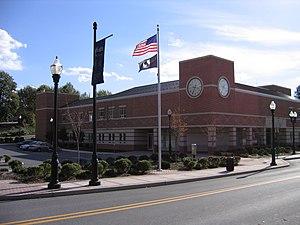
Ephrata est un borough du comté de Lancaster, dans l'État américain de Pennsylvanie, situé à 61 km au sud-est de Harrisburg et à 92 km au nord-ouest de Philadelphie. Son nom vient d'Ephrata, l'ancienne ville biblique située en Palestine. Ephrata est jumelée avec Eberbach, la ville d'Allemagne d'où ses fondateurs sont originaires. À ses débuts, Ephrata était une ville de villégiature et une communauté agricole.